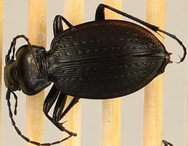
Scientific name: Carabus goryi
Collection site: Mountain Lake Biological Station NEON (MLBS), plot MLBS_009